Heng Fa Chuen

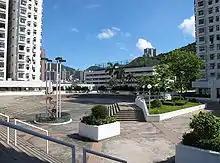
Heng Fa Chuen Residential Podium

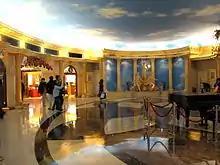
Paradise Mall Shopping Arcade before the 2018 renovation, with the theme of European Renaissance shown in the fountain and surrounding decorations.

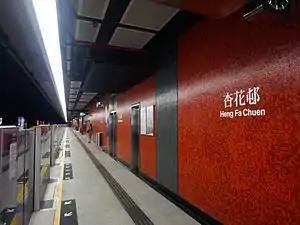
The Heng Fa Chuen station of the MTR

There are a total of 48 residential blocks, numbered 1 through 50 (numbers 14 and 44 are omitted due to tetraphobia in Cantonese). The first phase of the development featured 20-storied complexes, while the second phase featured 21-storied complexes. The comparatively low height of the towers was due to their location in the flight path of most planes using the former Hong Kong International Airport at Kai Tak.